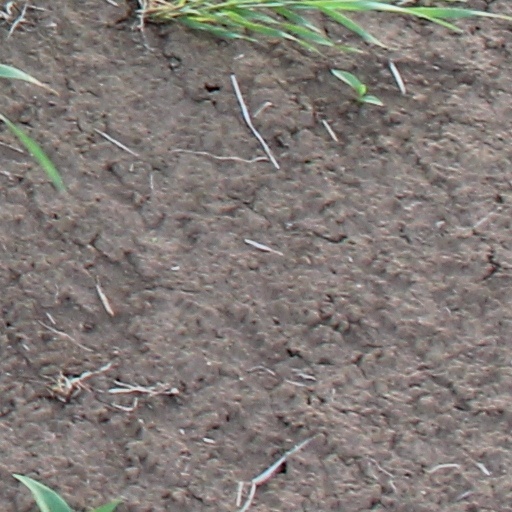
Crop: wheat